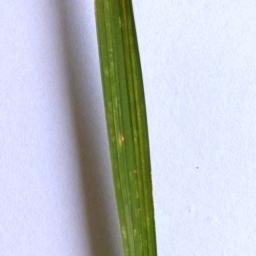
Label: Rice___Leaf_Blast